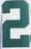
Number: 2